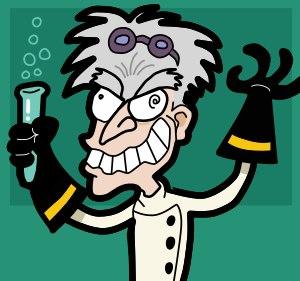
En sciences humaines, un stéréotype désigne l'image habituellement admise et véhiculée d'un sujet dans un cadre de référence donné ; cette image peut être négative, positive ou autre, mais elle est souvent caricaturale.